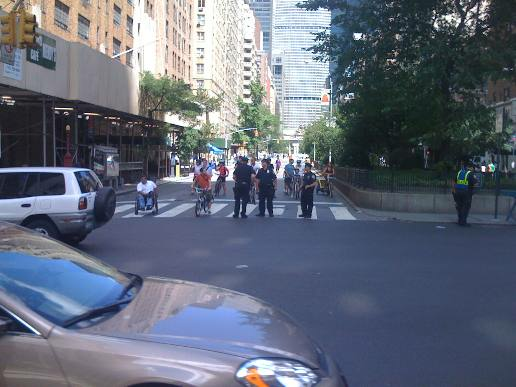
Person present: Yes